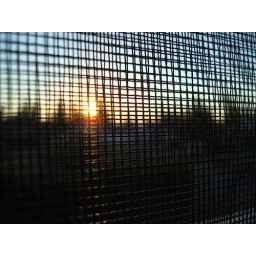
took this picture through a screen in our house at the sunse thought looked cool